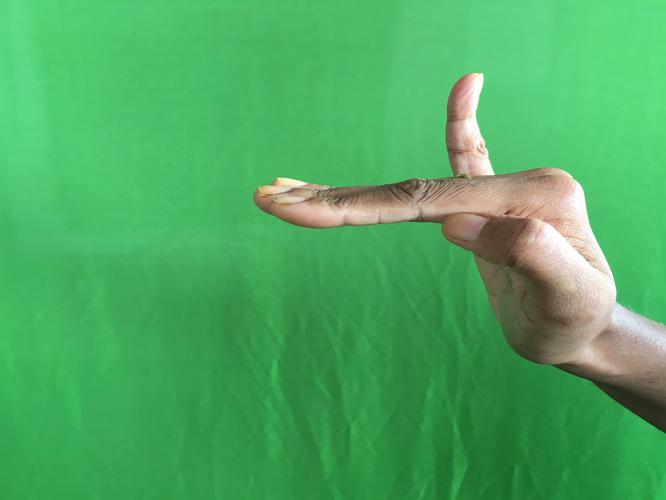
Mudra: Hamsapaksha
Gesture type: double_hand